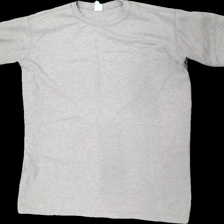
View: front
Type: Dress
Category: Ladies
Brand: H&M
Colors: Beige
Material: 81% polyester 19% cotton
Cut: Regular
Size: L
Season: All
Damage location: bottom left
Damage 2 location: middle center
Damage 3 location: bottom right
Price range: <50
Recommended usage: Export
Description: beige klänning, mycket nopprig